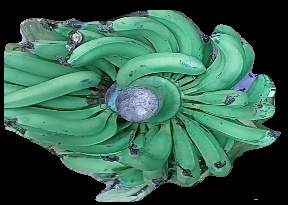
Variety: pachbale
Grade: grade3